Loganair Flight 6780

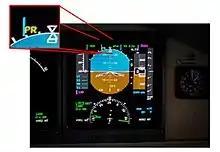
Pitch and roll mistrim warnings displayed on the PFD

The autopilot, sensing that the aircraft was above the selected altitude of 2,000 ft amsl, began applying nose-down pitch to reach the selected altitude. Because the autopilot was still engaged, the control forces the commander experienced (opposing his inputs) were higher than usual for a given column displacement, and he identified that the aircraft did not feel normal. The co-pilot also applied nose-up inputs, but also perceived that the aircraft was not responding as expected. The primary flight display (PFD) displayed pitch and roll mistrim warnings, which were not acted upon. These were accompanied with audible chimes as well as captions on the EICAS, neither of which the commander recalled noticing. The captain instructed the co-pilot to activate the elevator emergency trim switch, but since the elevator control system had not malfunctioned, the emergency trim function did not activate when the switch was turned on.